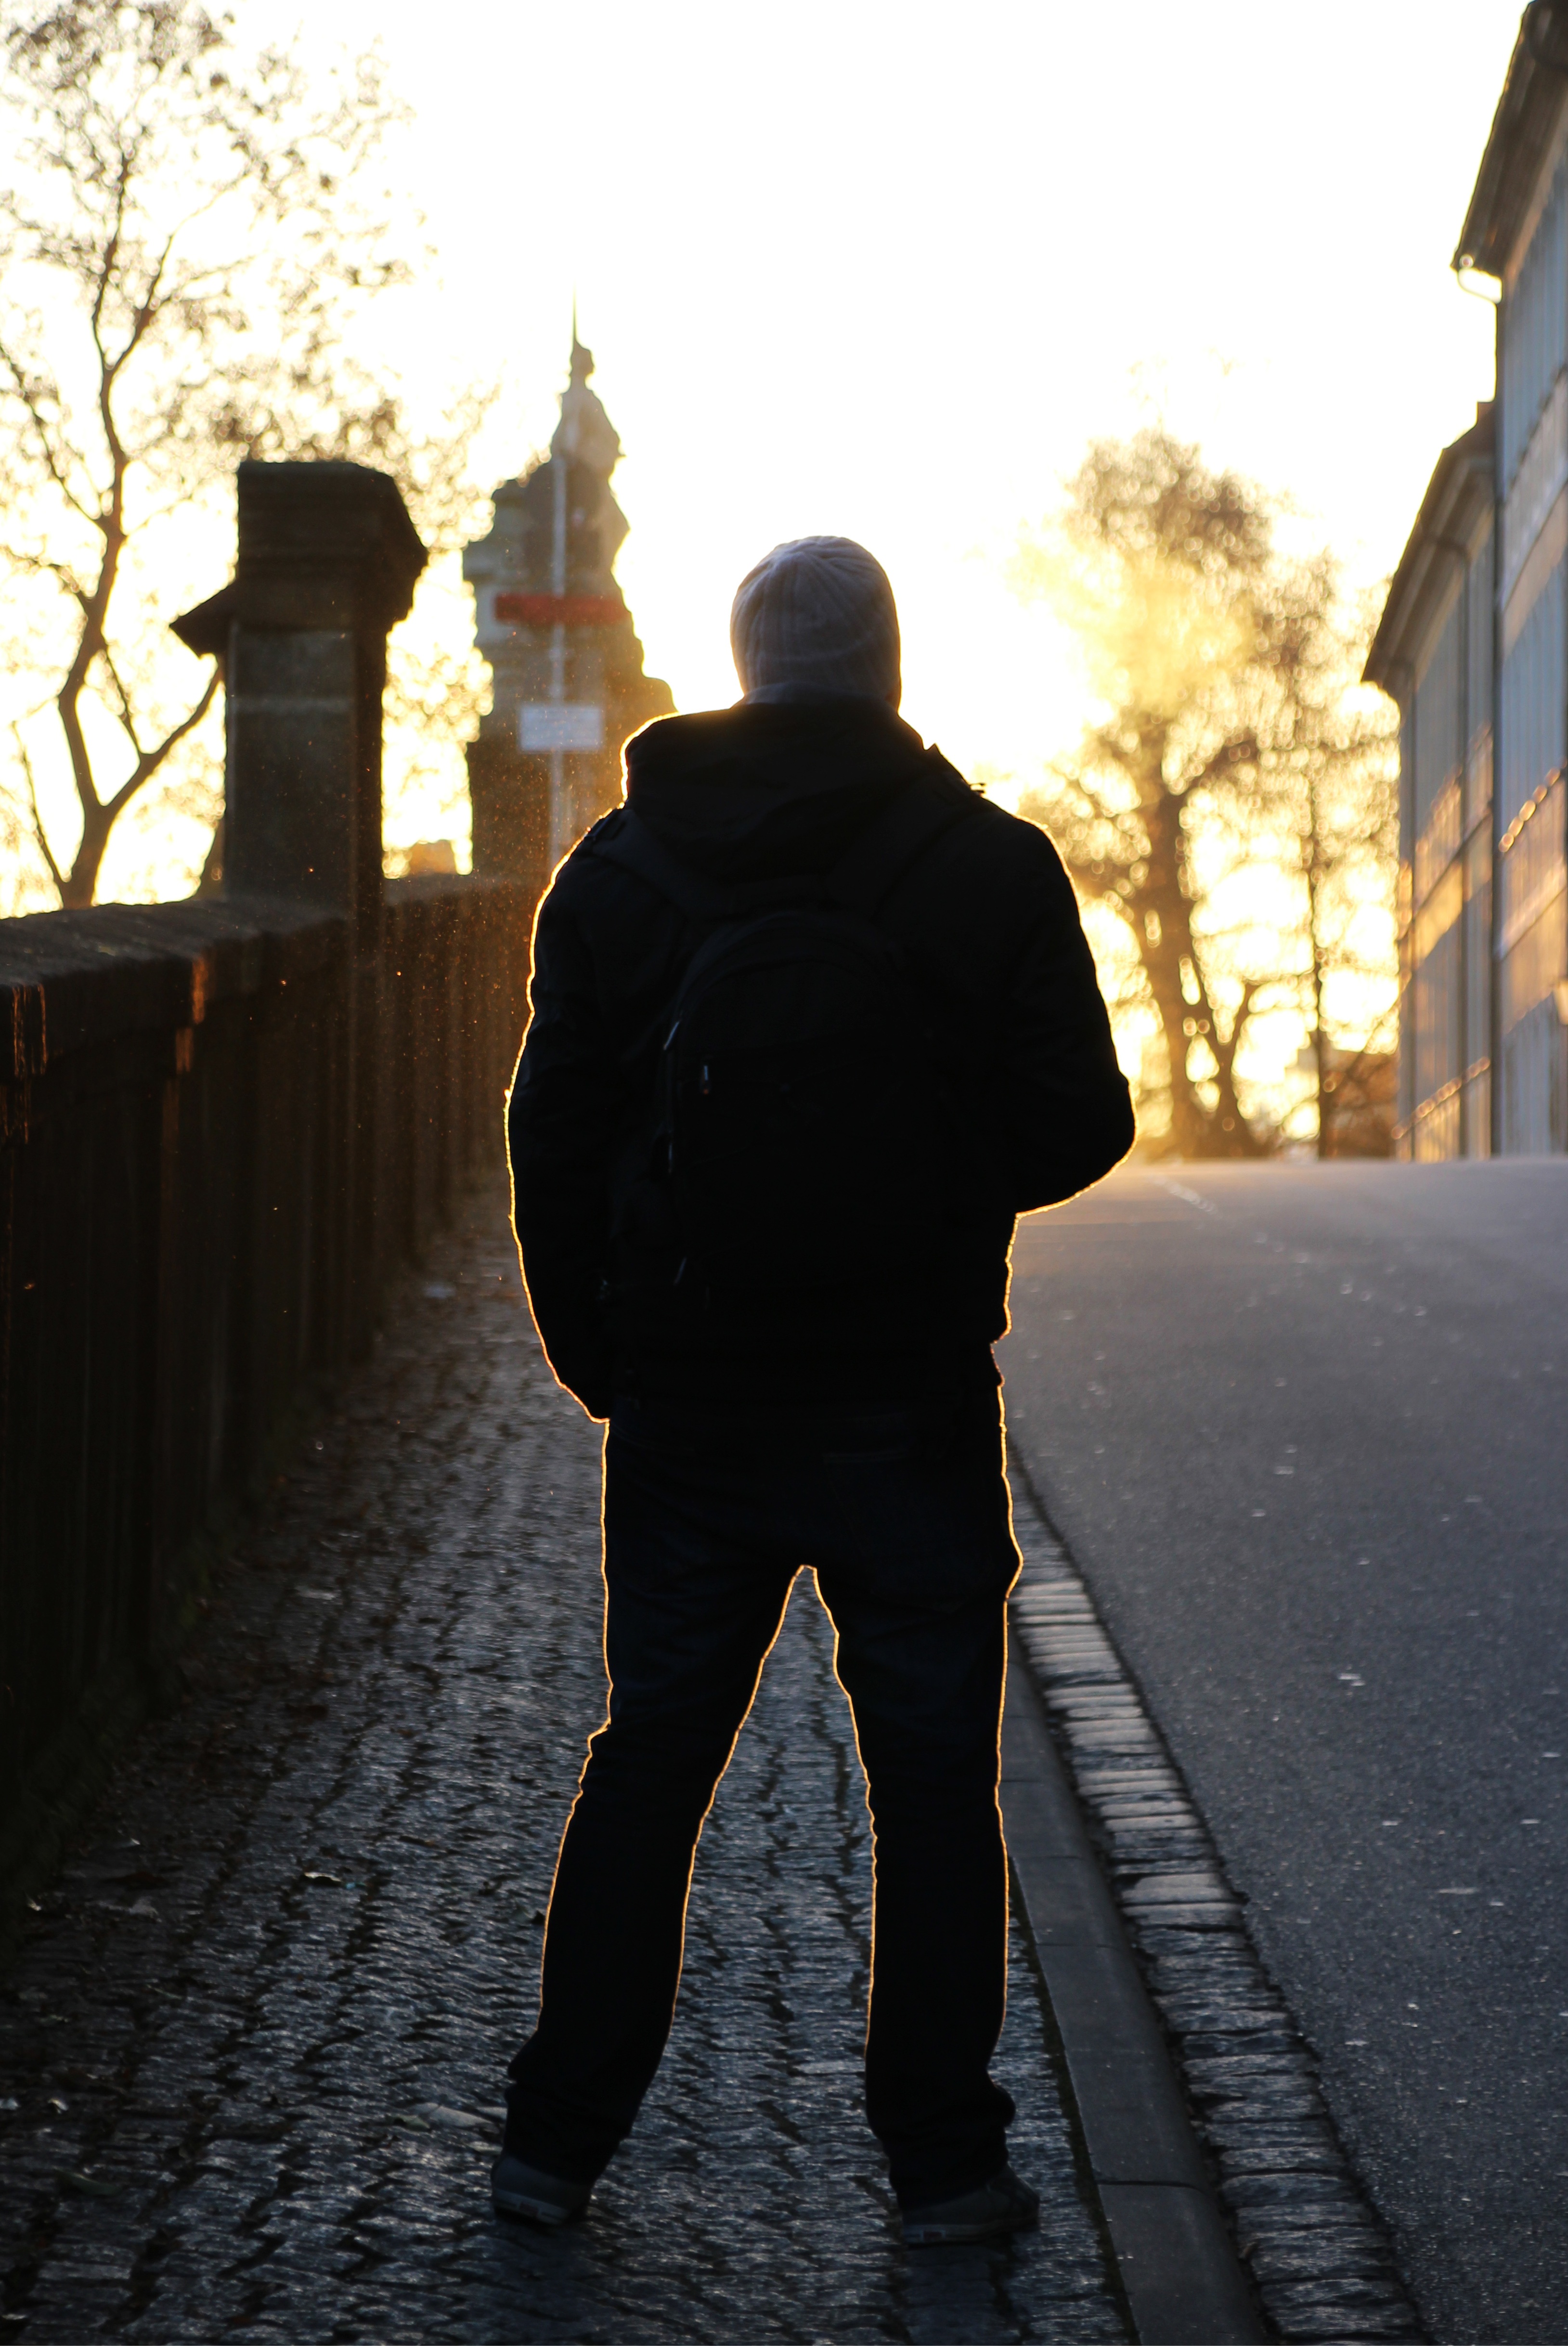
man, silhouette, person, sun, road, street, morning, evening, spring, shadow, infrastructure, photograph, snapshot, back light, human positions